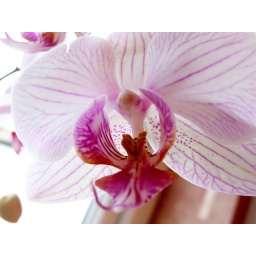
some random pretty flower i found in kitchen